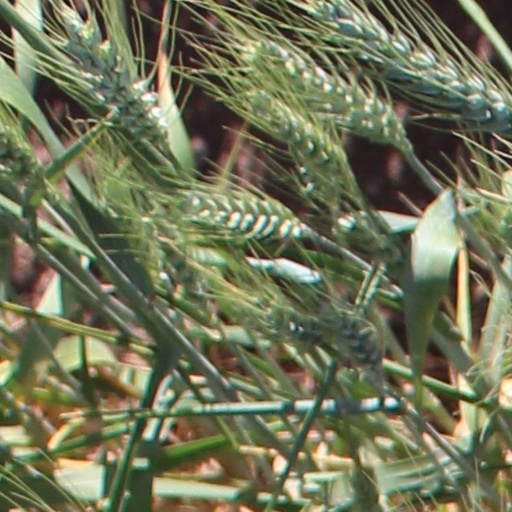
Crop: wheat